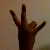
The image shows a hand gesture representing the number 7 in Indian Sign Language.